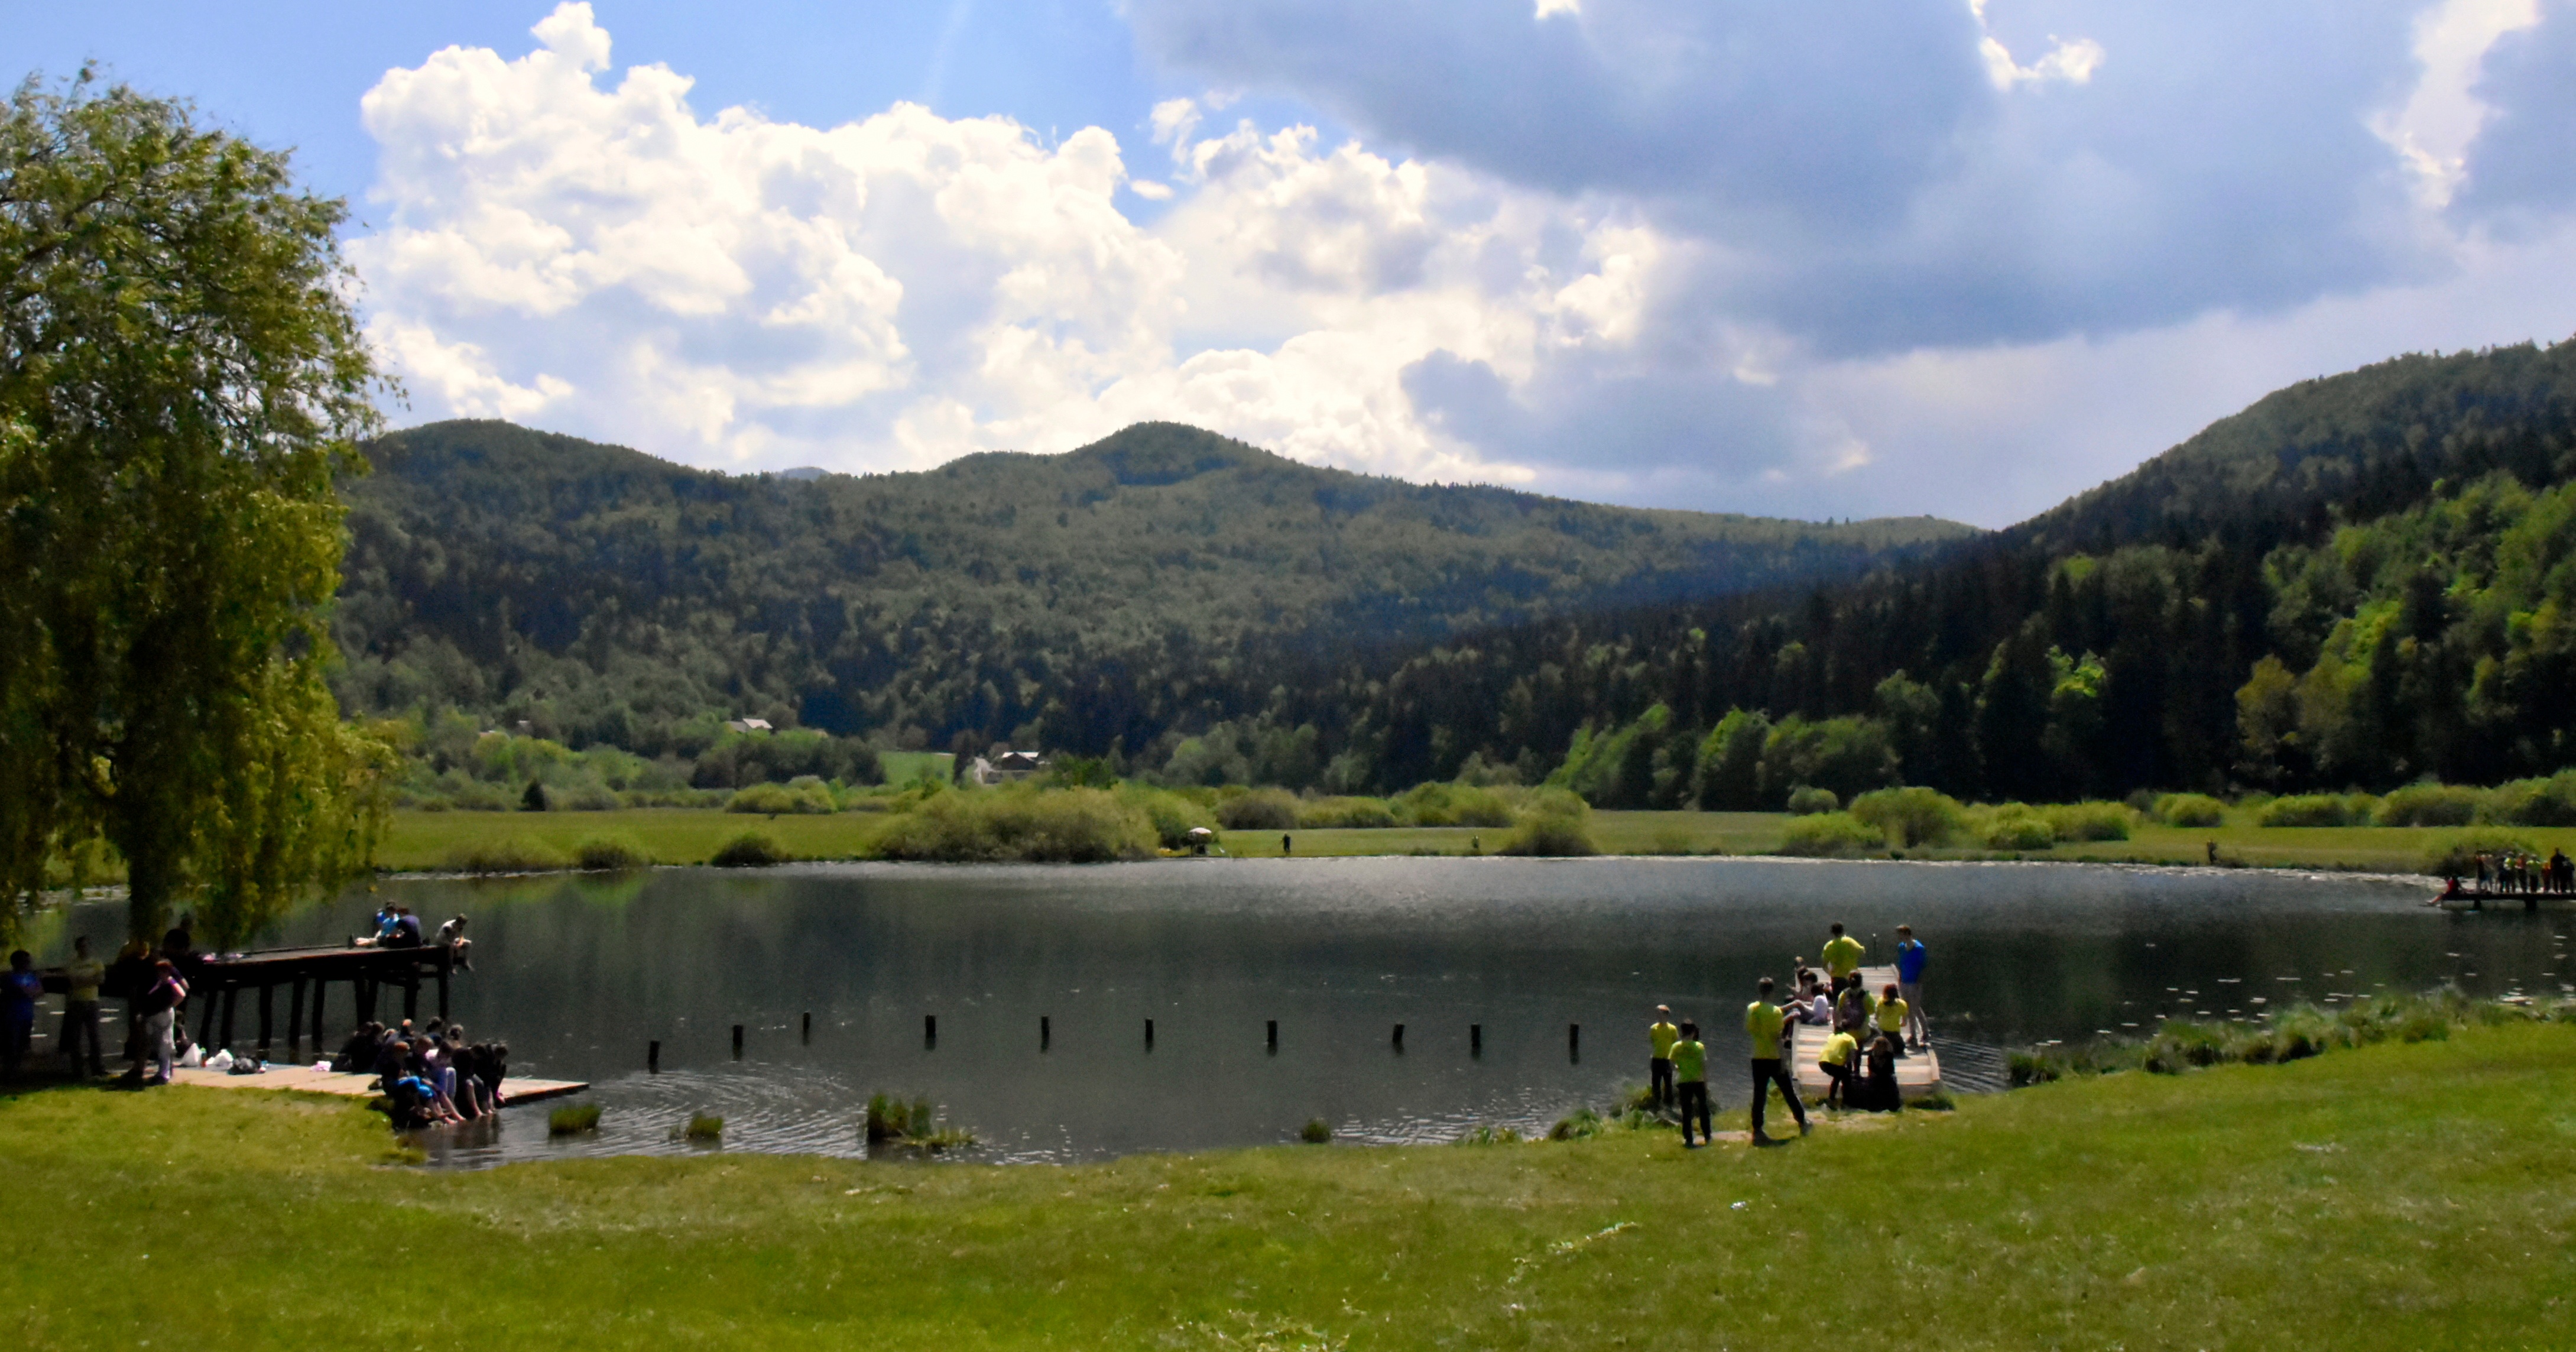
wilderness, mountain, meadow, lake, valley, mountain range, pond, fjord, reservoir, highland, body of water, loch, tarn, lake district, mountainous landforms